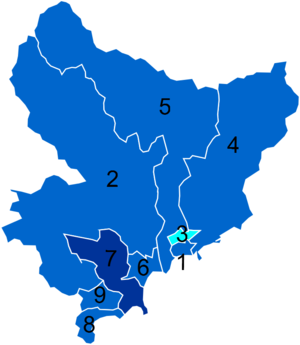
Résultats des élections législatives des Alpes-Maritimes en 2012
Les élections législatives françaises de 2012 se tiennent les 10 et 17 juin 2012. Elles sont marquées par un nouveau découpage électoral des 577 circonscriptions pour tenir compte de l'évolution de la démographie française. Les résultats sont présentés par département ou collectivité et pour chaque circonscription. Ils indiquent les modifications éventuellement apportées à la composition de ces circonscriptions par rapport au précédent découpage de 1986 :
Les élections législatives françaises de 2012 se déroulent les 10 et 17 juin 2012. Dans le département des Alpes-Maritimes, neuf députés sont à élire dans le cadre de neuf circonscriptions, soit le même nombre d'élus malgré le redécoupage territorial.